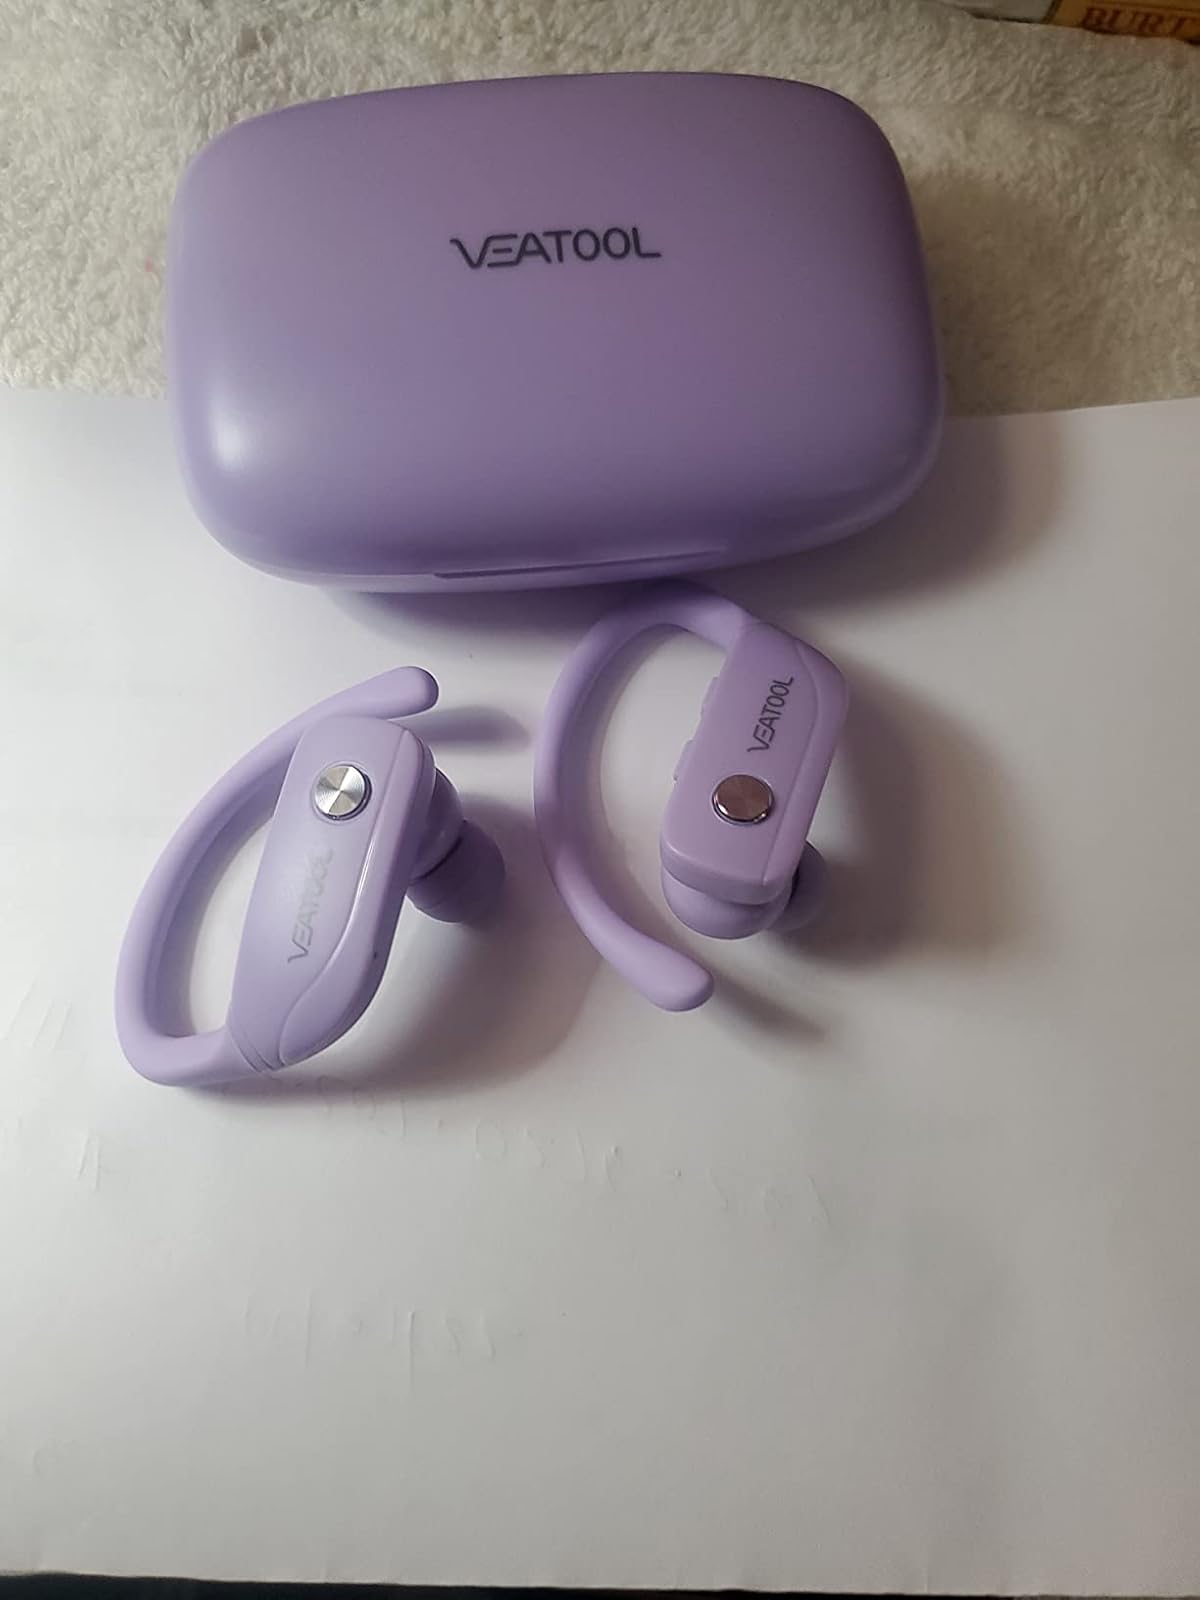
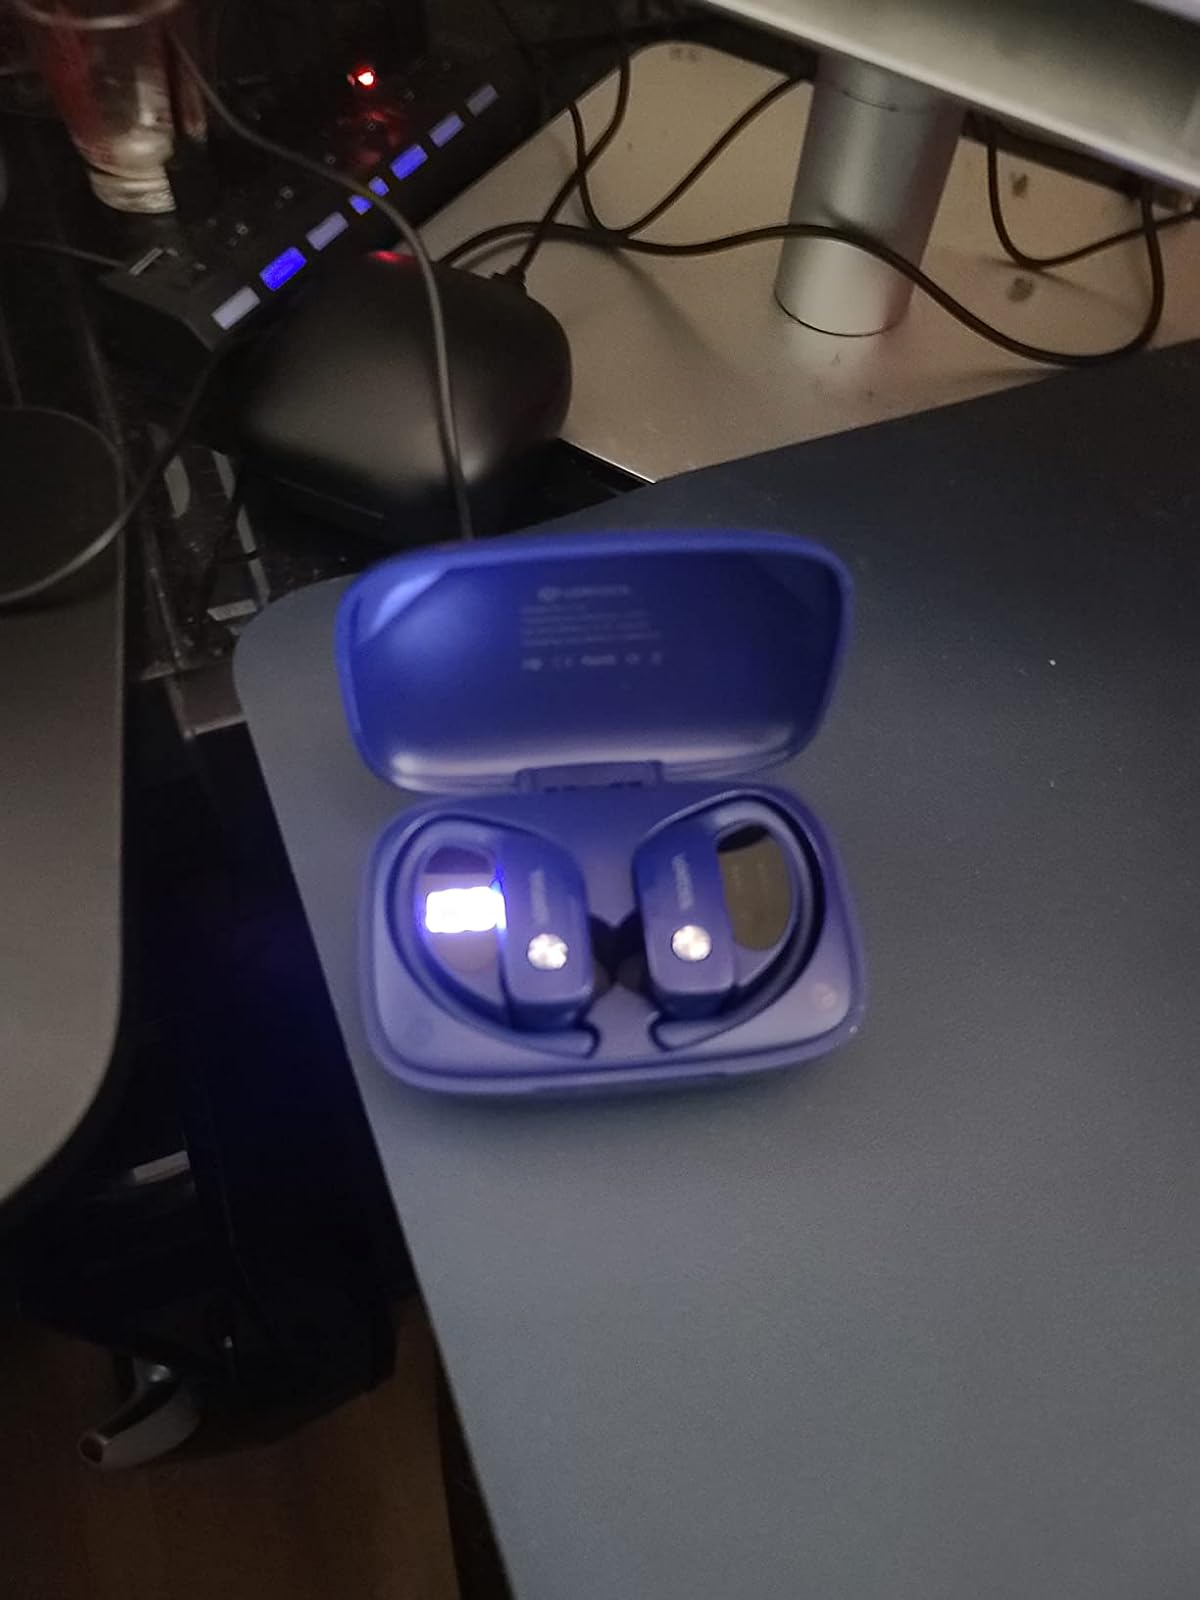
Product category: earbuds
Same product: no